Welcoming the Icon

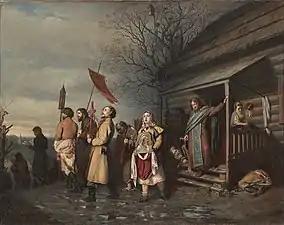
V. G. Perov. "An Easter procession in a Russian village" (1861, State Tretyakov Gallery)

In the early 1870s, Savitsky began to establish closer ties with members of the Peredvizhniki movement, whose first exhibition opened in January 1871. Two of Savitsky's paintings were exhibited at the second exhibition of the movement, which opened in December 1872. The leadership of the Academy of Arts perceived the success of the traveling exhibitions with irritation and apprehension. Using a formal excuse (a violation of the academic statute, which prohibited students from participating in exhibitions of other organizations) at a meeting held on January 26, 1873, the Academy's Council expelled Savitsky from the Academy's pupils. He was thus deprived of the right to compete for a large gold meda, and also lost his chance for a retirement trip abroad.